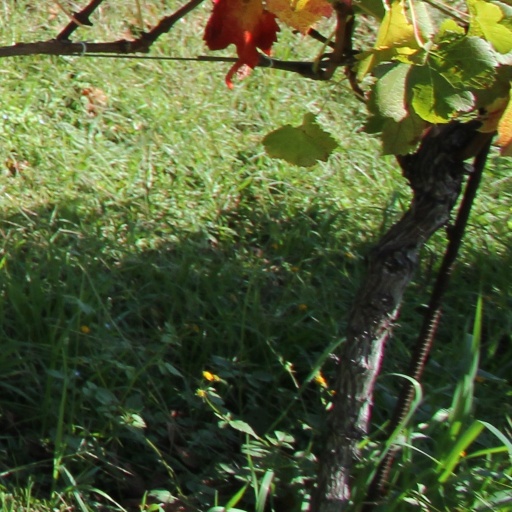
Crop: grape